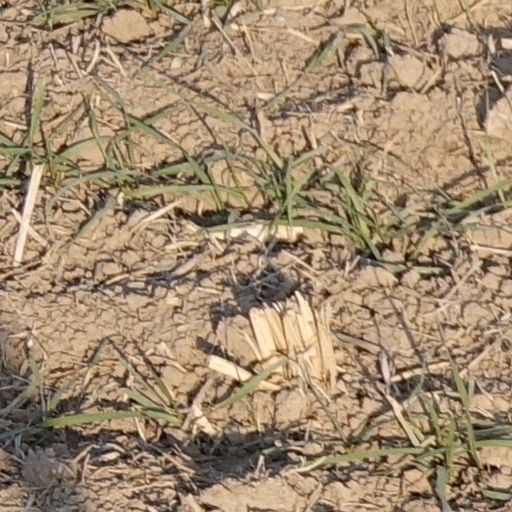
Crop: wheat